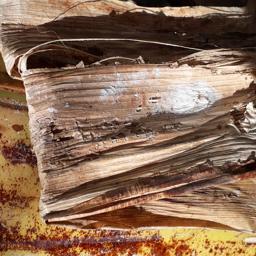
Label: PSEUDOSTEM WEEVIL